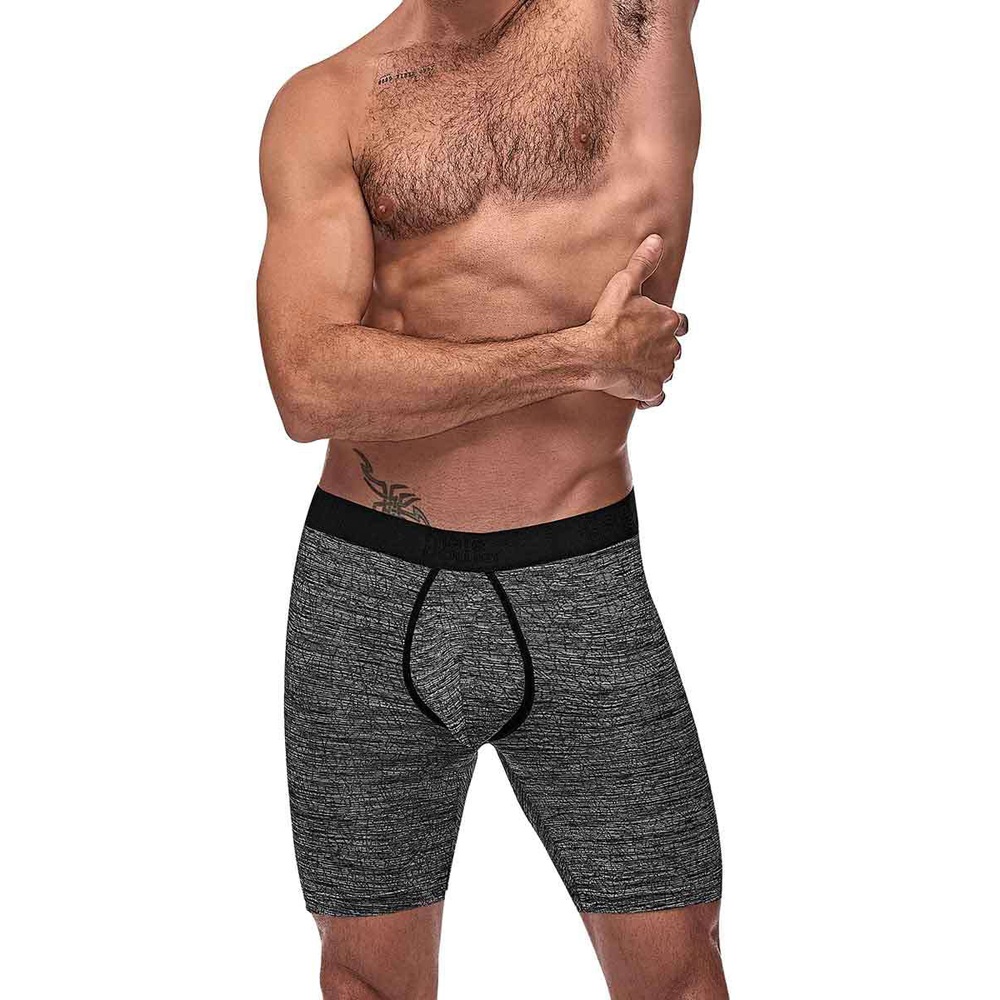
Peak Performance Long Leg Short Grey Small
Be ready to bring the heat in the Peak Performance Long Leg Short. Breathable and lightweight fabric will keep you cool while above the knee cut and enhancing support pouch ensure that you will secure a victory.
Brand: Male Power
Category: Apparel & Accessories > Clothing > Men's Undergarments > Men's Underwear > Boxer Shorts